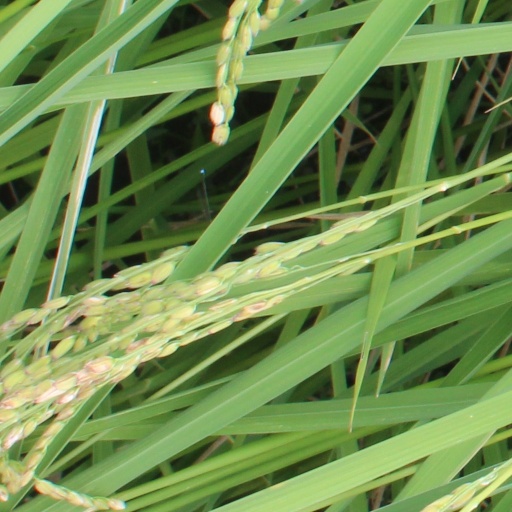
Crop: rice